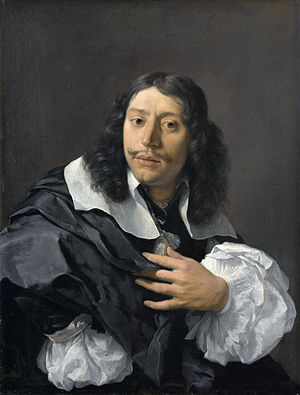
Karel Dujardin
Selvportræt 1662
Karel Dujardin var en hollandsk maler og raderer. Han var højt respekteret af sine samtidige for sin sans for detaljer, sikre pensel og elegante maleteknik.